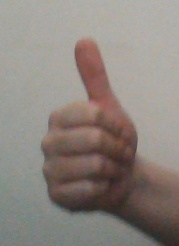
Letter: aleff